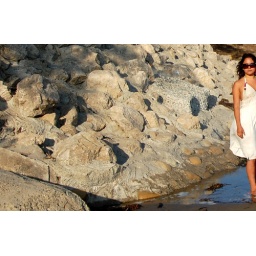
the woman in white and the rocks